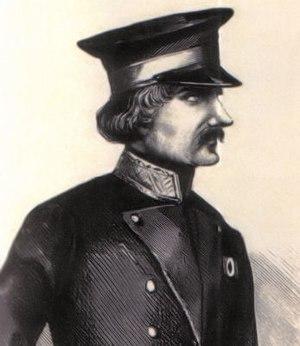
Józef Wysocki herb Wysocki, est un général polonais qui participa à la révolution polonaise, à la révolution hongroise de 1848 et à l'insurrection polonaise de 1861-1864.